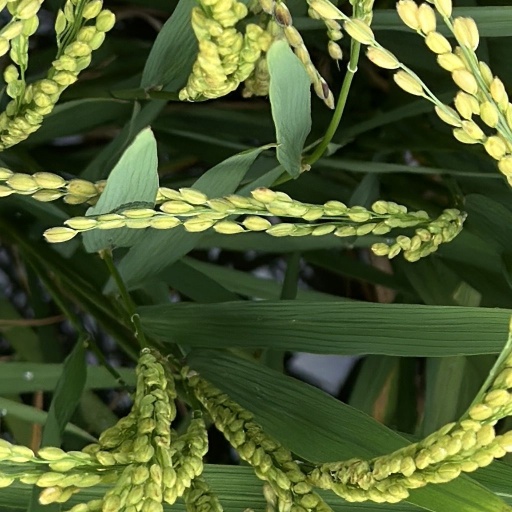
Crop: rice